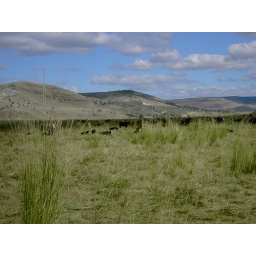
cows beneath mountains